Robert A. Starr

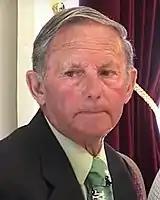
Starr in 2019

Robert A. Starr (born December 17, 1942) is an American politician from Vermont, New England who currently serves as a Democratic member of the Vermont State Senate. He has represented the Essex-Orleans senate district since 2004. Since redistricting in 2022 he has represented the Orleans District. He had previously spent a quarter-century in the Vermont House of Representatives.